2025 Coke Zero Sugar 400

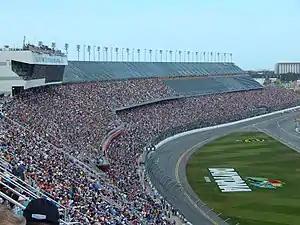
Daytona International Speedway, the site of the race.

The race was held at Daytona International Speedway, a race track located in Daytona Beach, Florida, United States. Since opening in 1959, the track is the home of the Daytona 500, the most prestigious race in NASCAR. In addition to NASCAR, the track also hosts races of ARCA, AMA Superbike, USCC, SCCA, and Motocross. It features multiple layouts including the primary high speed tri-oval, a sports car course, a motorcycle course, and a karting and motorcycle flat-track. The track's infield includes the Lake Lloyd, which has hosted powerboat racing. The speedway is owned and operated by International Speedway Corporation.